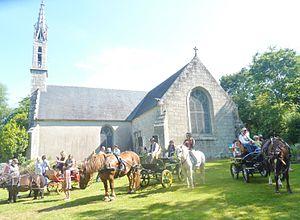
Clohars-Fouesnant
La présence du cheval dans la culture bretonne se manifeste par le fort attachement historique des Bretons à cet animal, et par des traditions religieuses ou profanes, parfois vues de l'extérieur comme un élément du folklore local. Probablement vénéré dès l'Antiquité, le cheval est l'objet de rites, de sorcellerie, de proverbes, et de nombreuses superstitions, faisant parfois intervenir d'autres animaux. Des pardons sont réservés aux chevaux, ces cérémonies spécifiquement bretonnes, issues d'anciens rites de fécondité, font intervenir la symbolique de l'eau. Celui de la Saint-Éloi attire des pèlerins depuis toute la France. Symboliquement lié à la mer via des légendes comme celle de Morvarc'h, et à la mort avec l'Ankou ou encore le cheval Mallet, le cheval est aussi présent dans les contes, les chansons, nombre de récits traditionnels, et dans l'armorial de la Bretagne. Ces traditions ont été nettement folklorisées au cours du XXᵉ siècle. Pierre-Jakez Hélias a popularisé les traditions équestres du pays bigouden dans son roman Le Cheval d'orgueil, qui fut adapté au cinéma.
Un pardon est une forme de pèlerinage principalement rencontrée en Bretagne. Un pardon est organisé à une date fixe récurrente, dans un lieu déterminé et est dédié à un saint précis.
Clohars-Fouesnant [klɔaʁ fwenɑ̃] est une commune rurale du département du Finistère, dans la région Bretagne, en France.